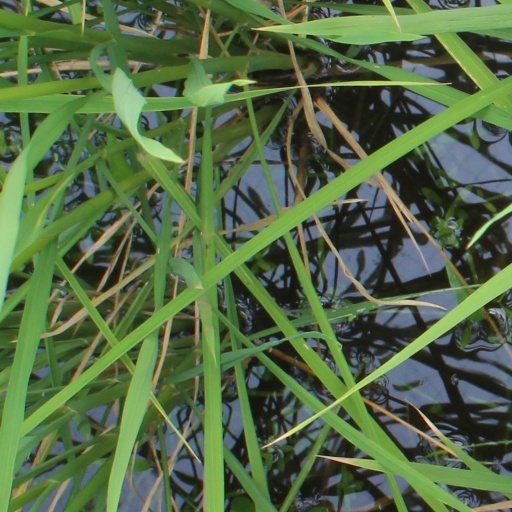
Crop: rice